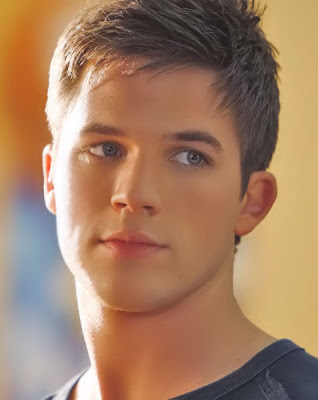
Portrait style: Real Portrait